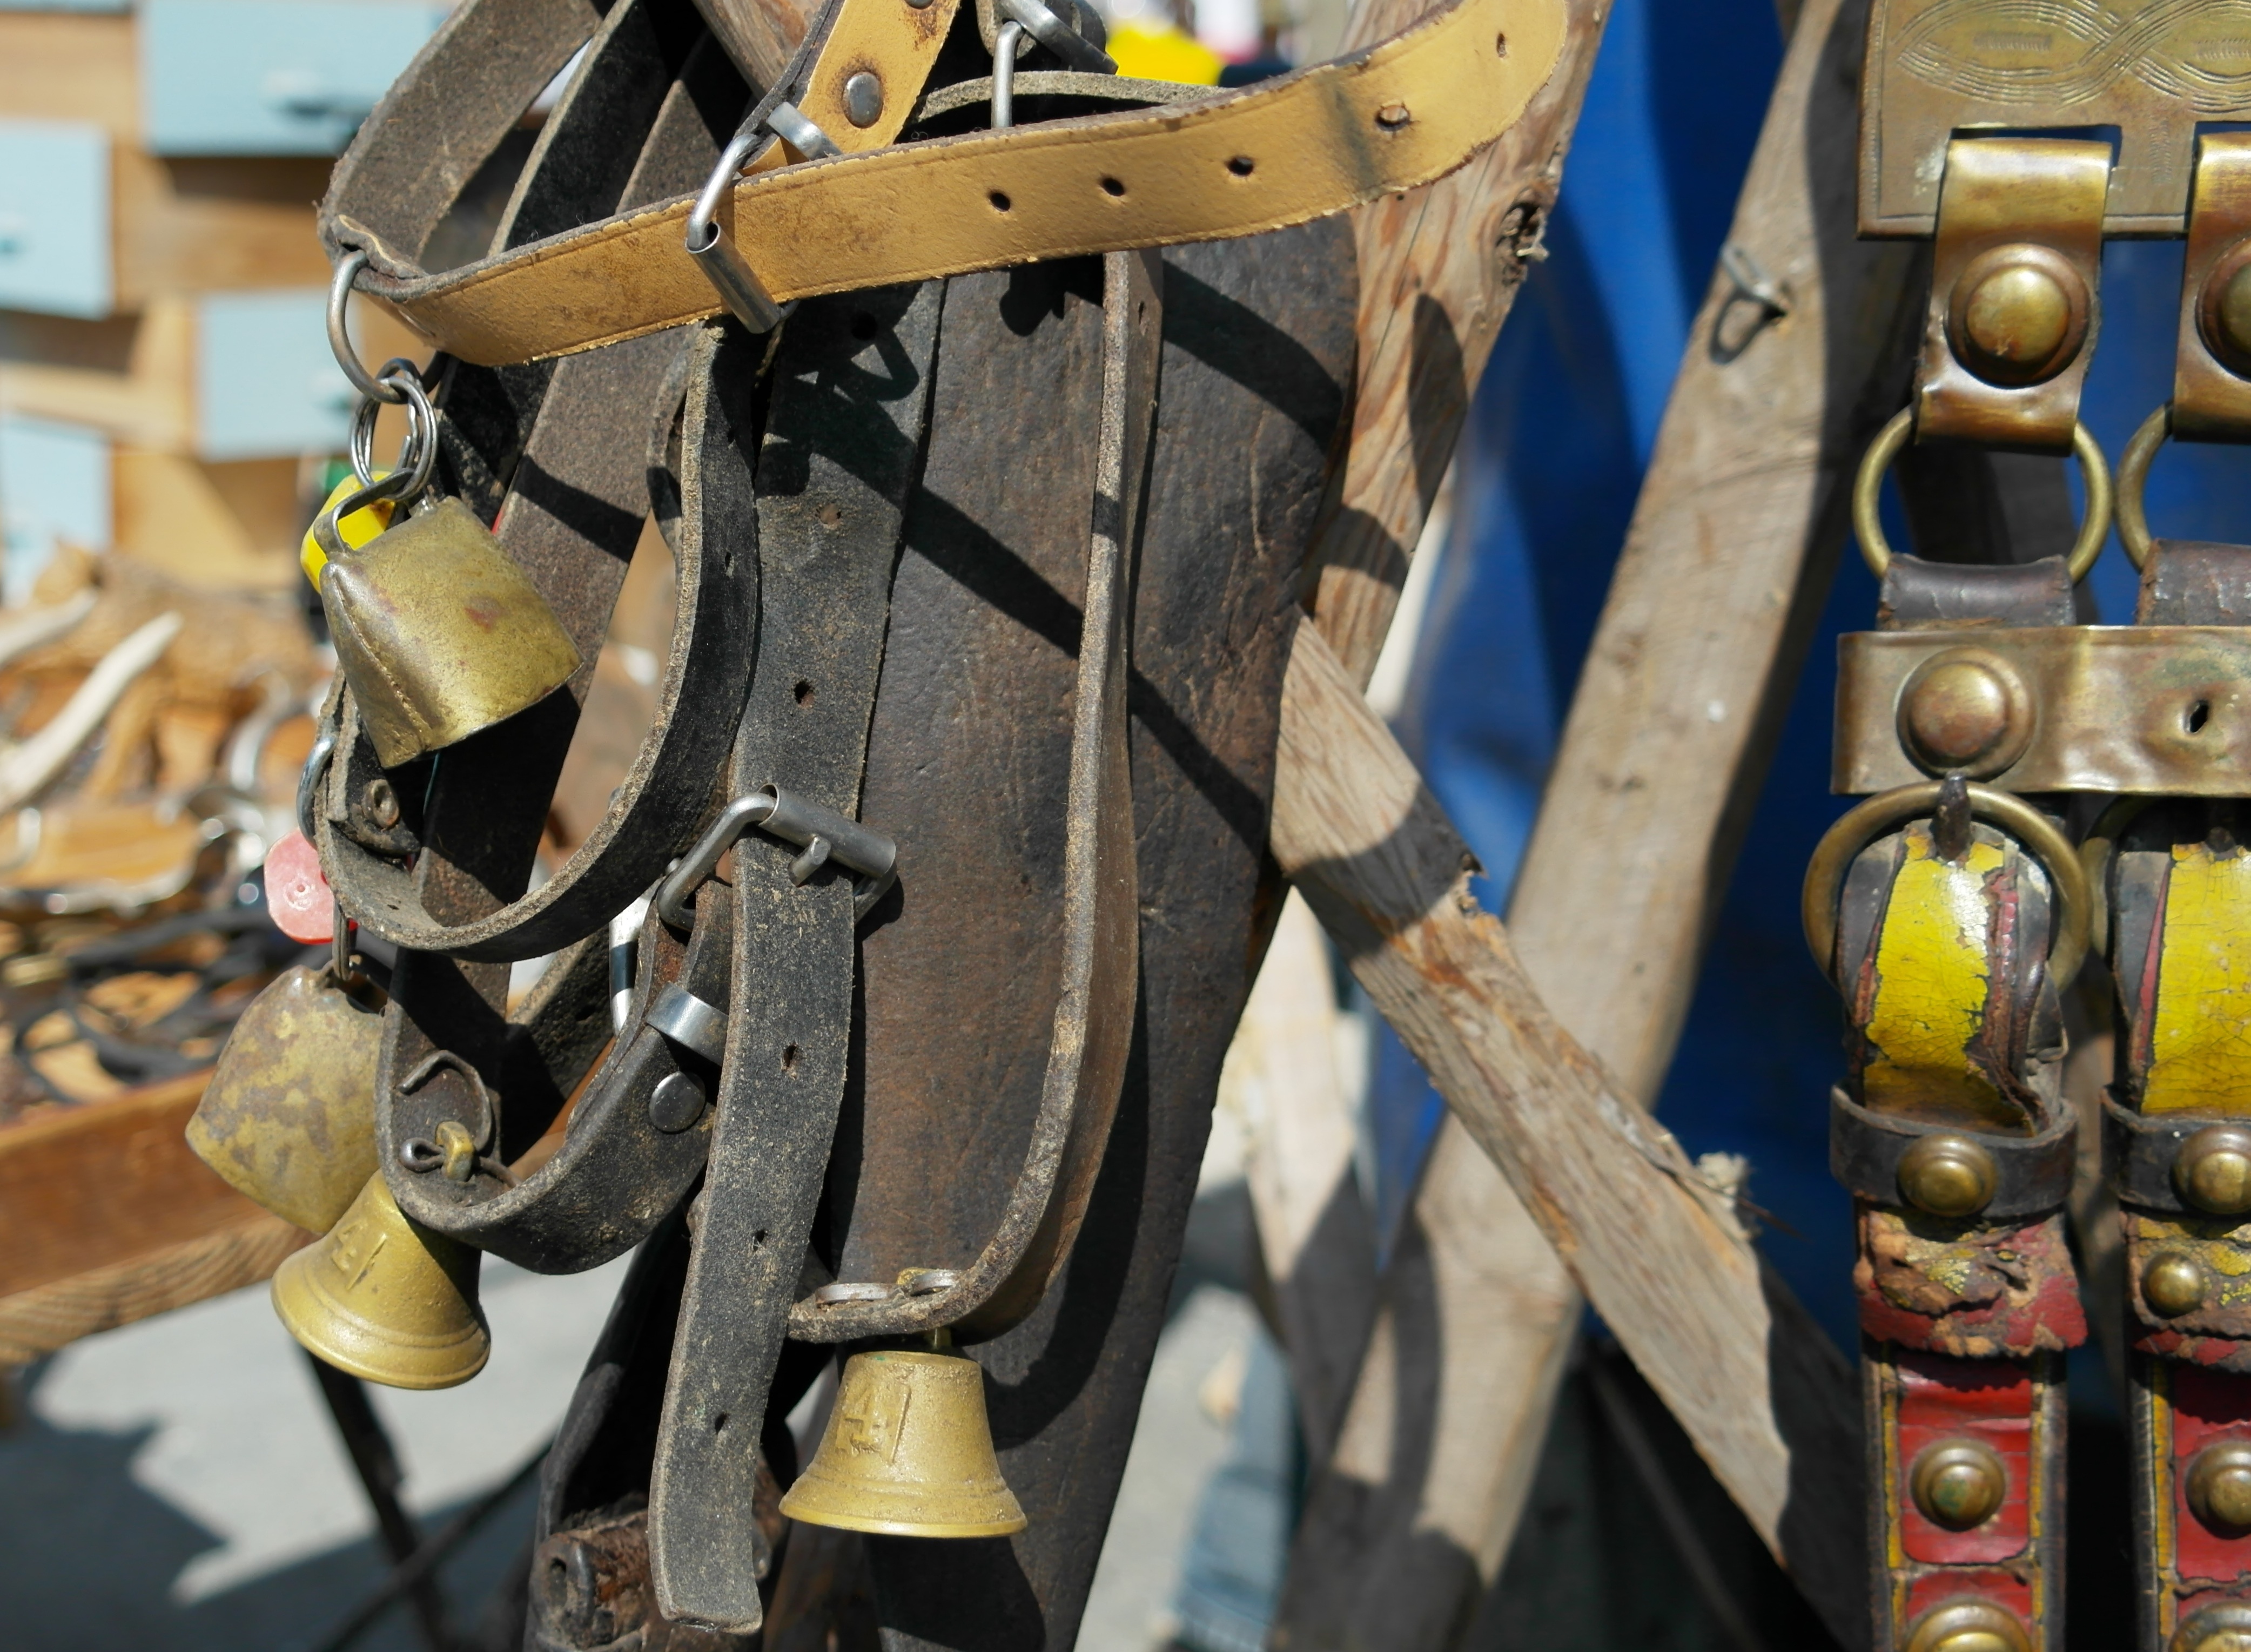
leather, bell, vehicle, machine, belt, flea market, belts, old antique, harness for horses